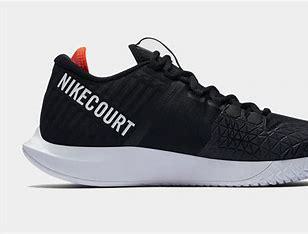
Brand: Nike
Model: Court Air Zoom Zero